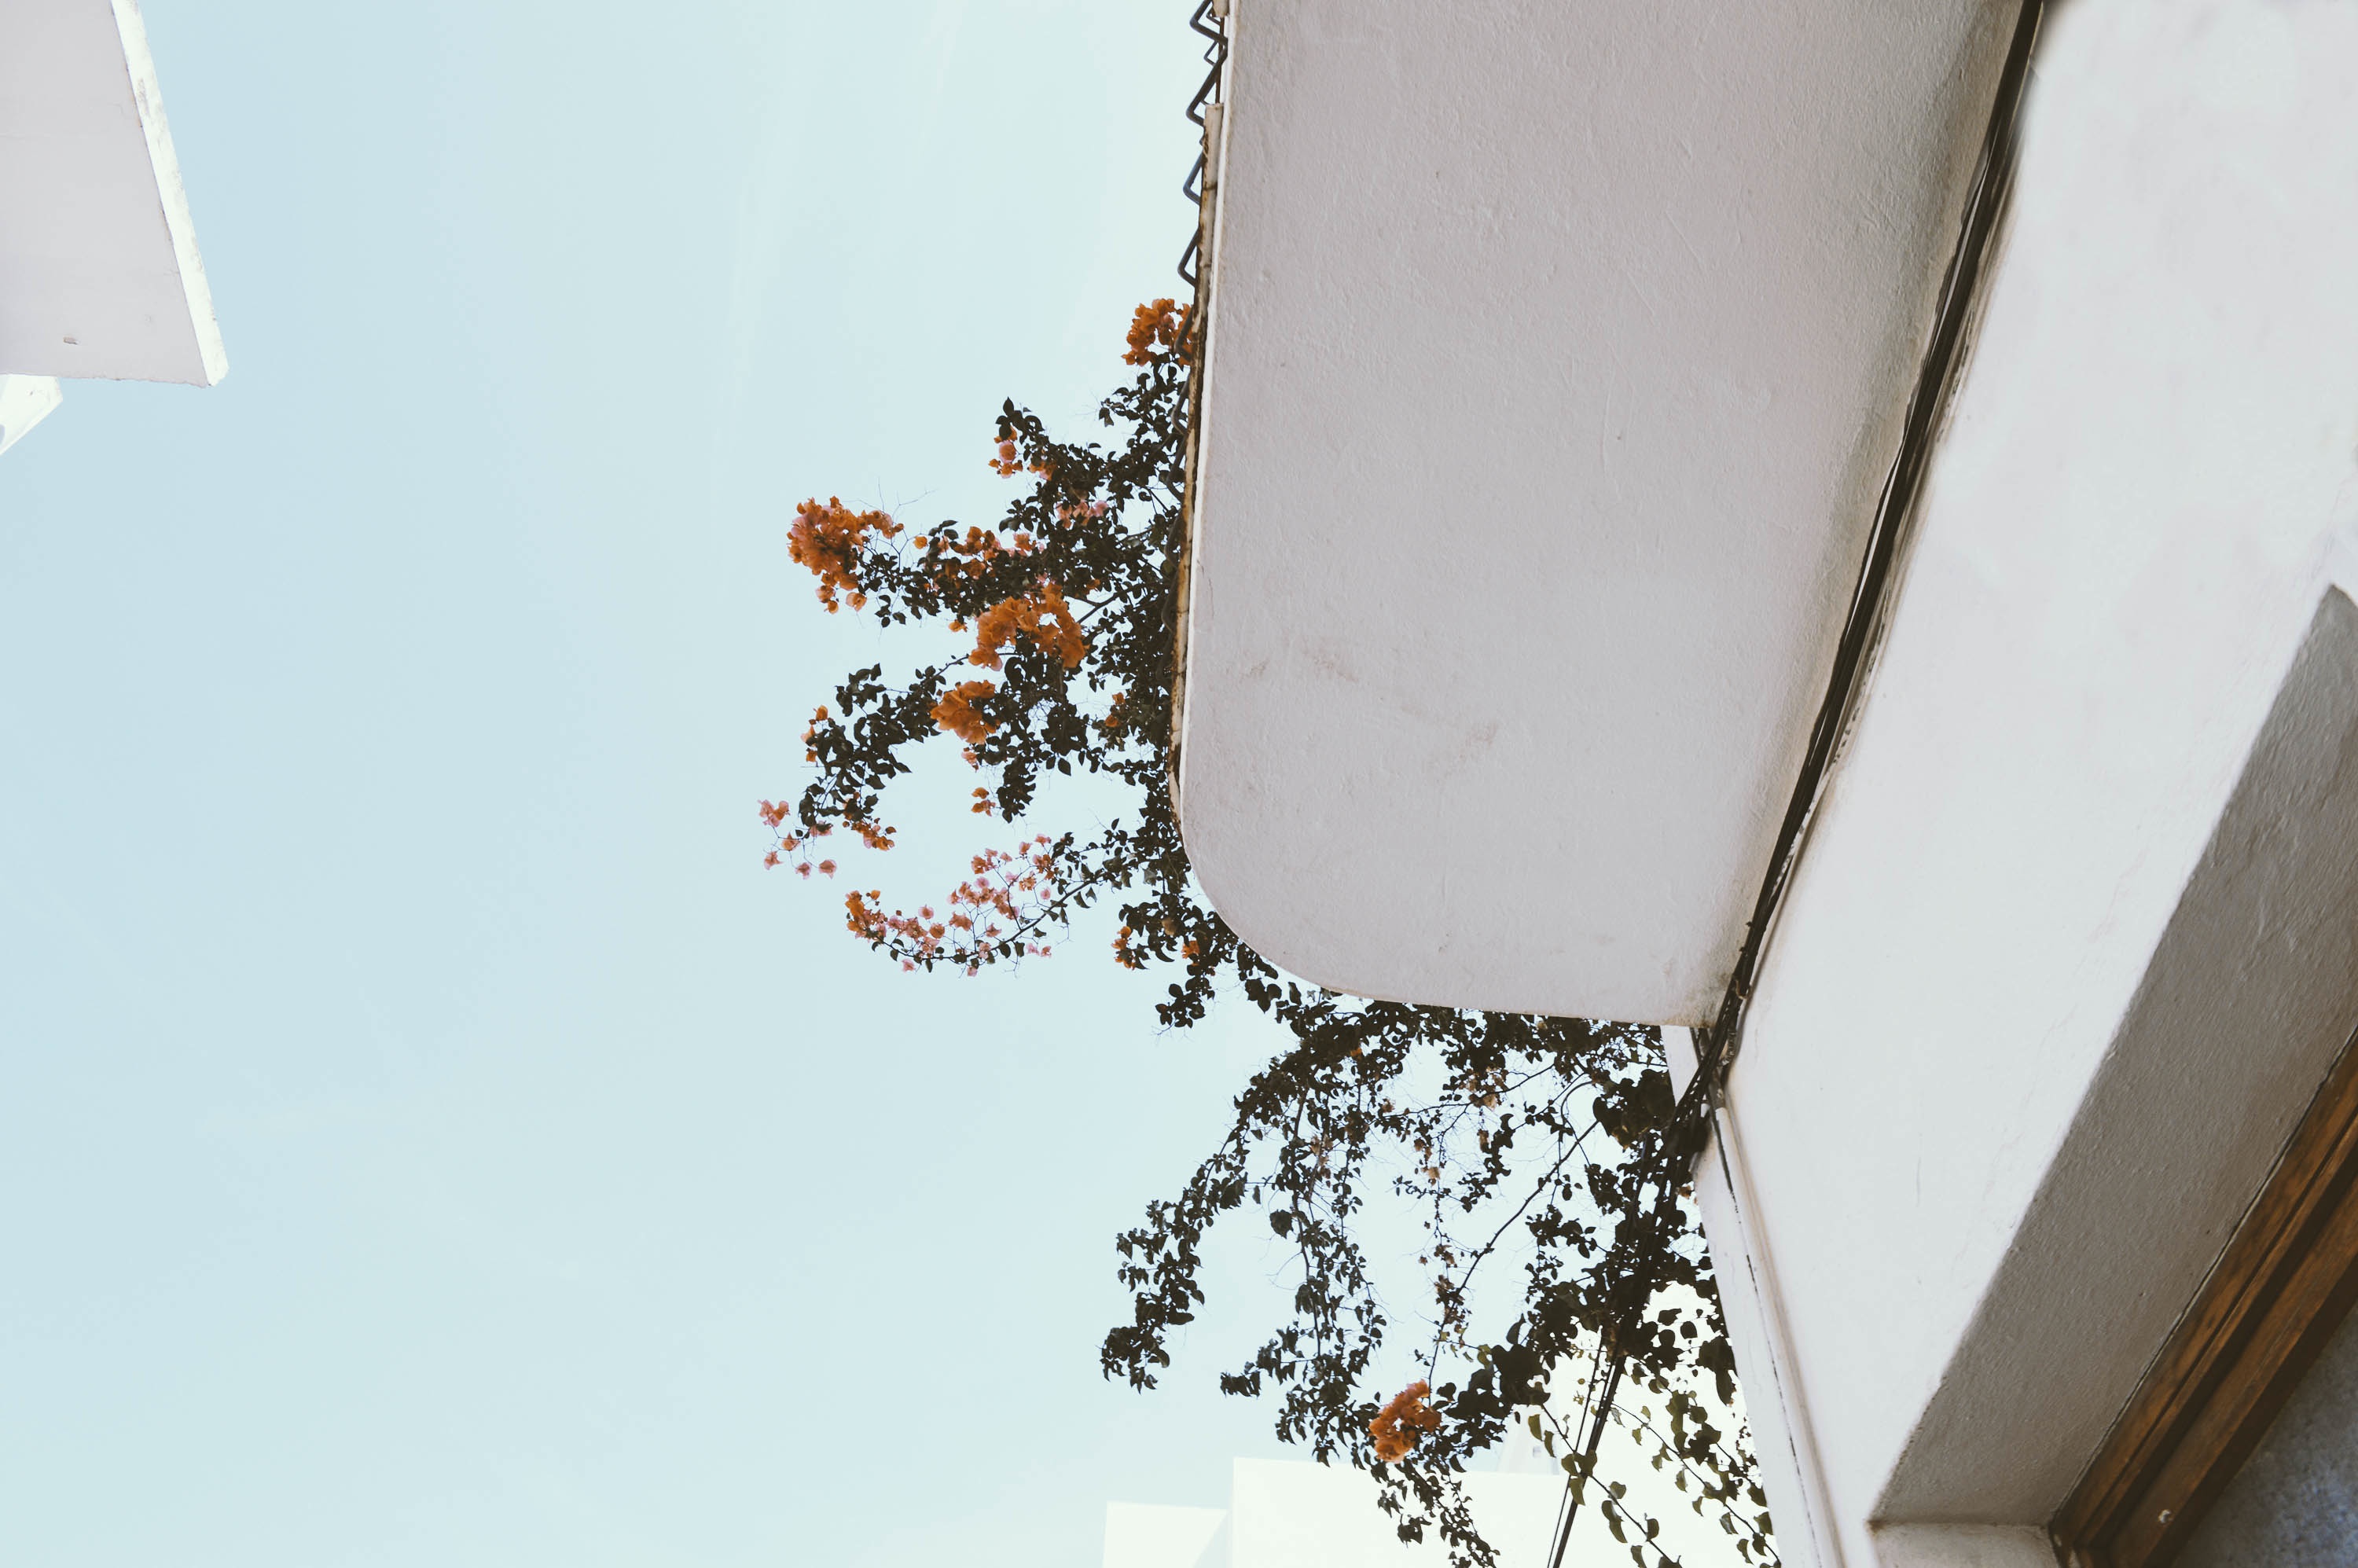
tree, branch, snow, winter, plant, white, leaf, flower, spring, color, blue, season, twig, shape